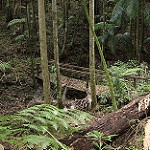
Label: forest